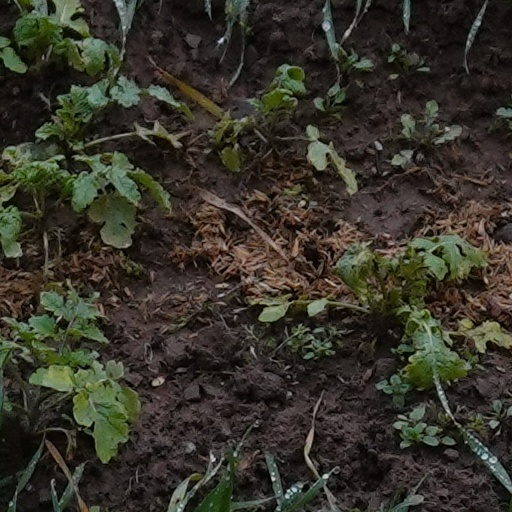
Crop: wheat